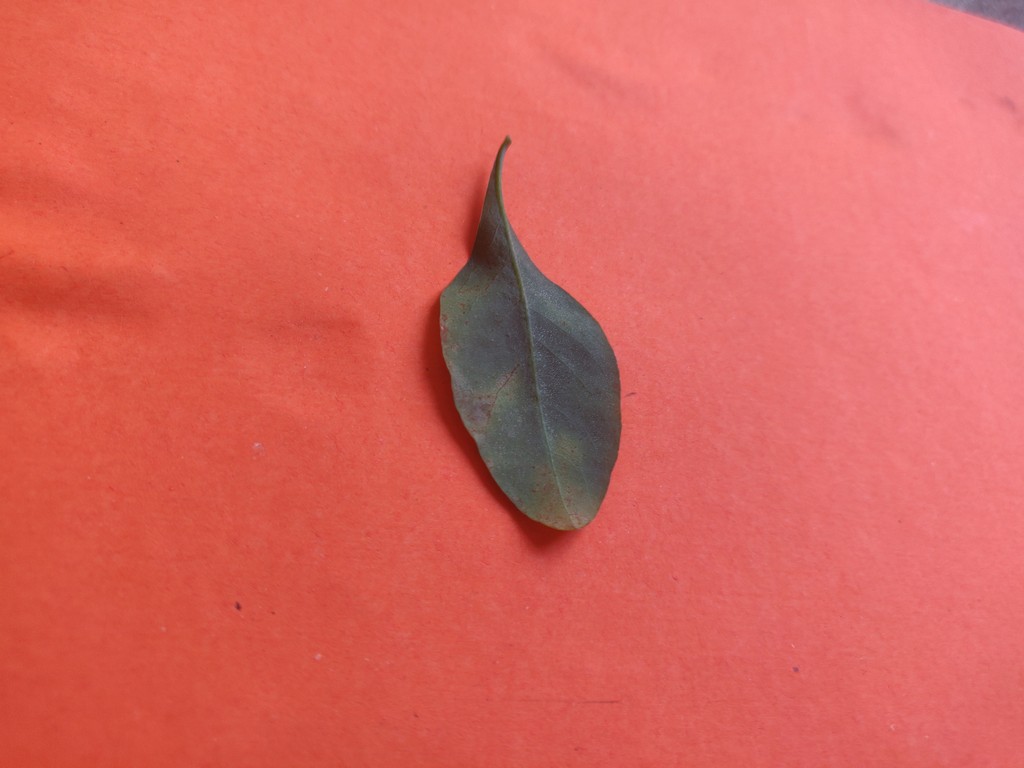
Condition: Unhealthy
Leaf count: single
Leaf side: back